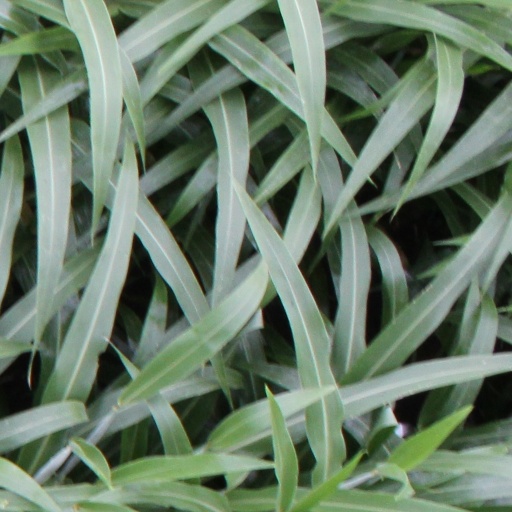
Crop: sorghum